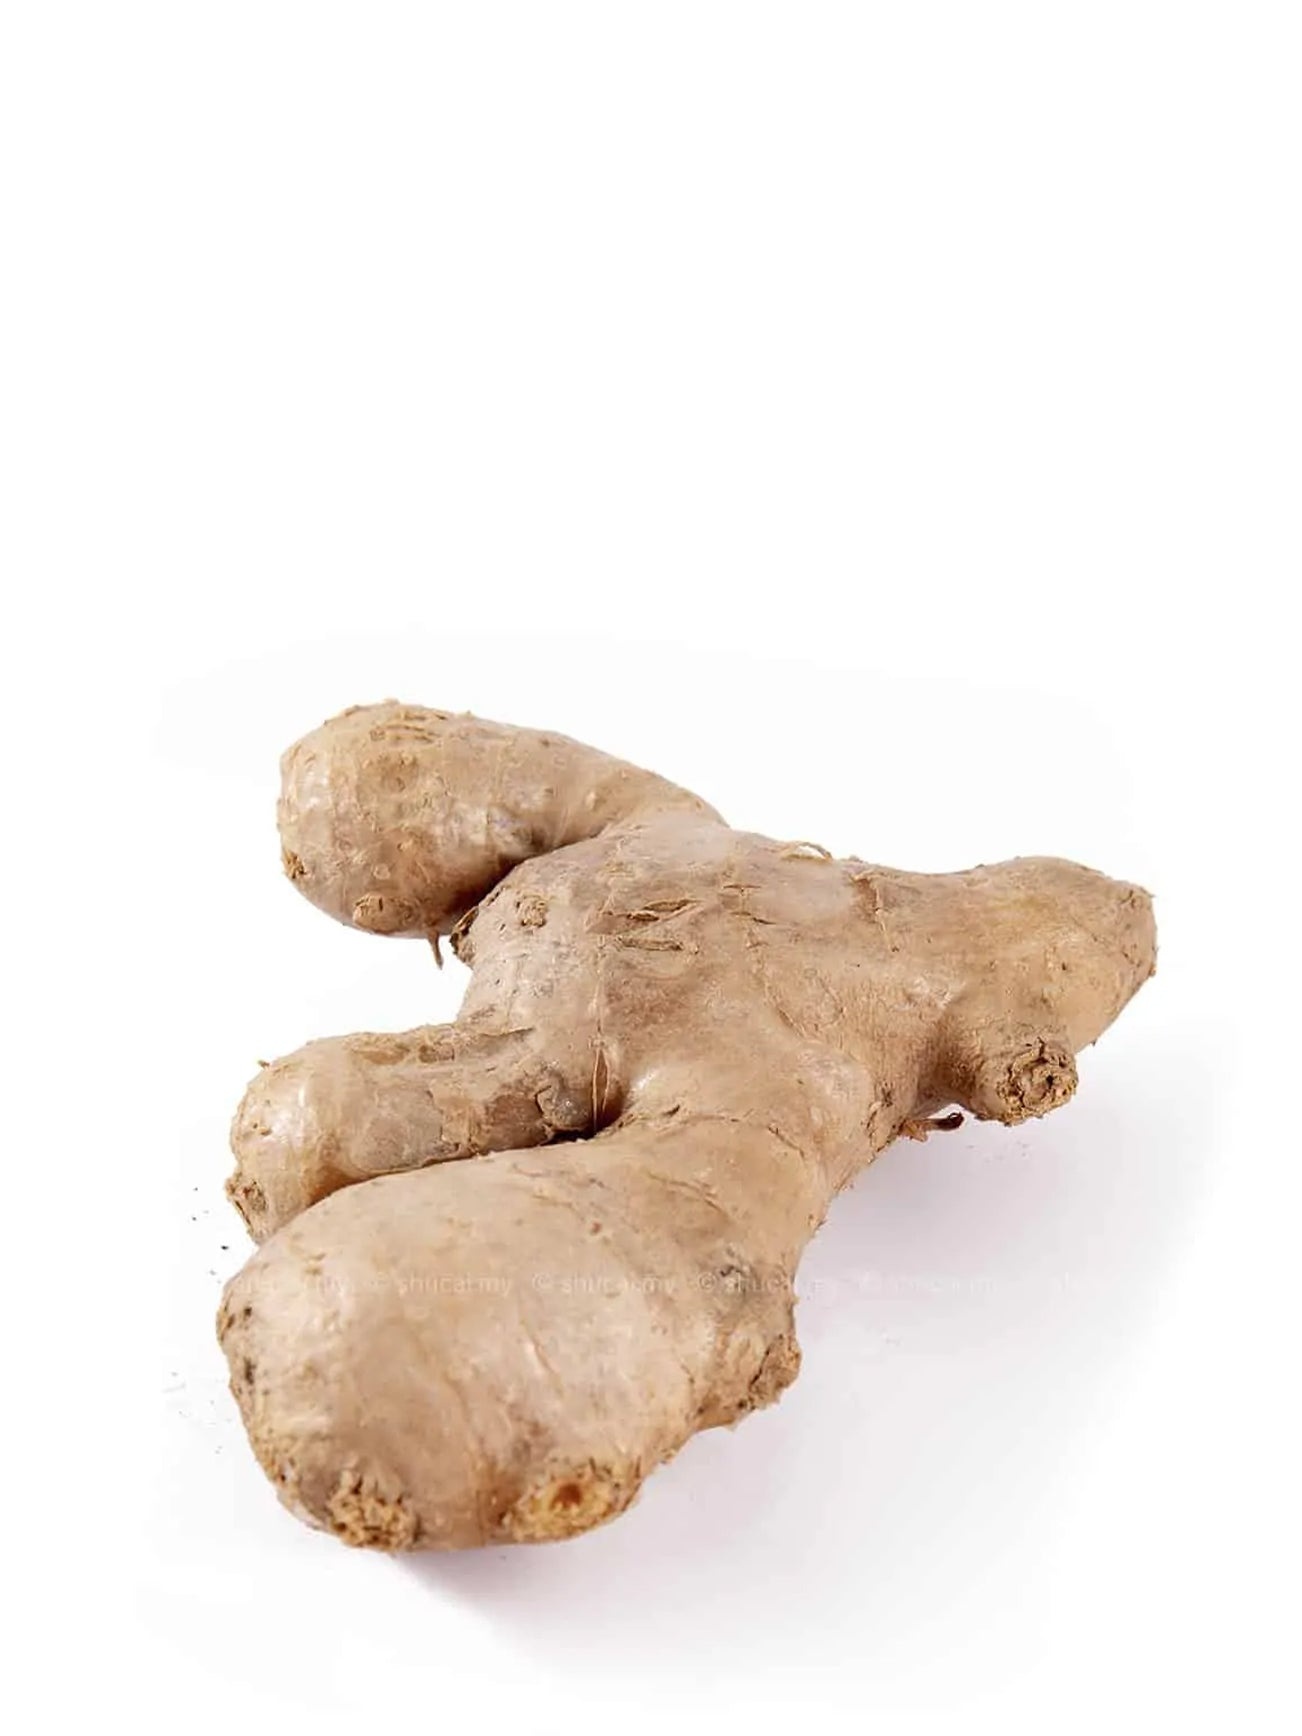
LIVE MEDIA OLD GINGER +/-400G
LIVE MEDIA OLD GINGER +/-400G
Brand: Live Media
Category: Food, Beverages & Tobacco > Food Items > Fruits & Vegetables > Fresh & Frozen Vegetables > Ginger Root